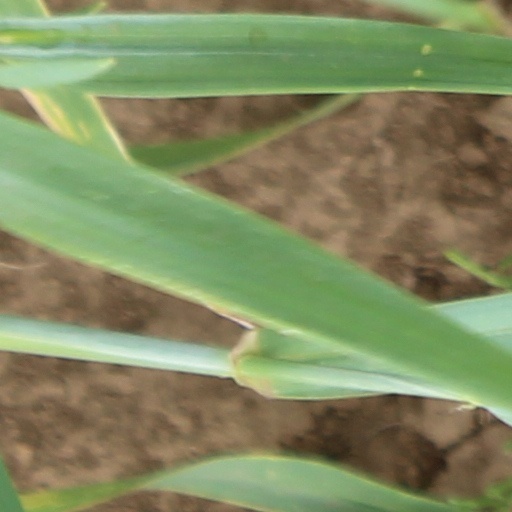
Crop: wheat